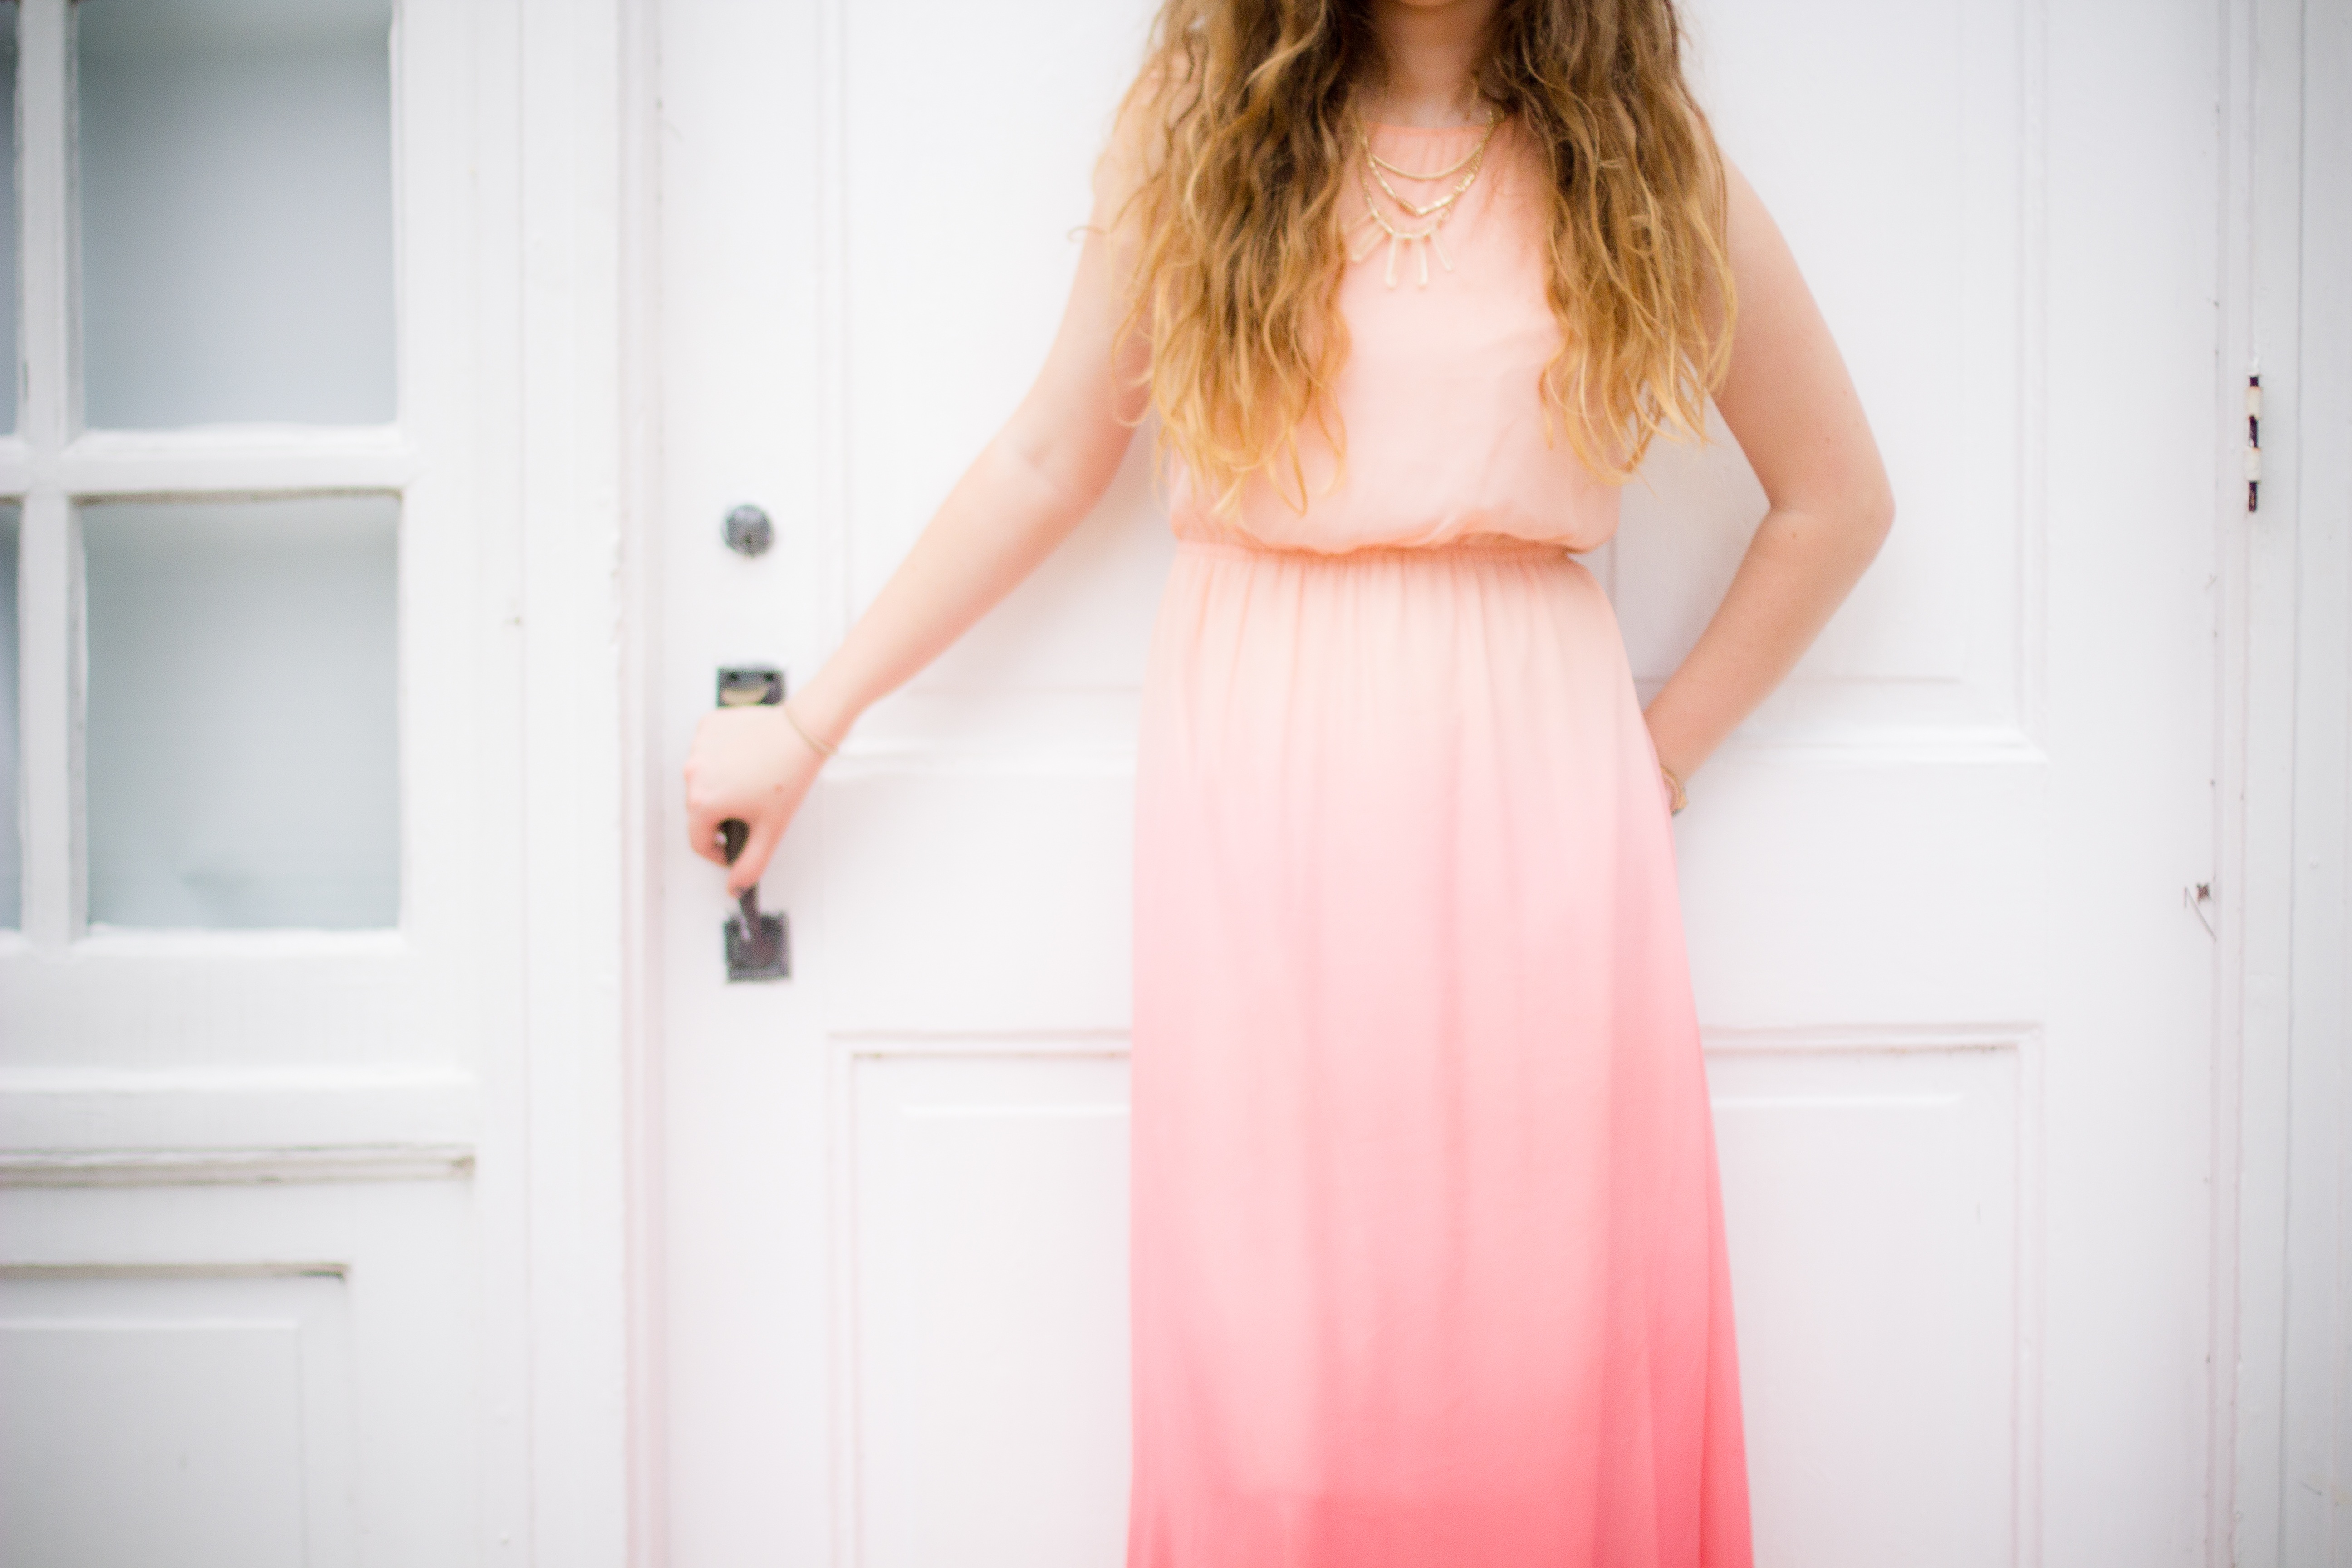
woman, white, photography, spring, red, child, clothing, pink, wedding dress, bride, dress, prom, gown, bridesmaid, photo shoot, bridal clothing, cocktail dress